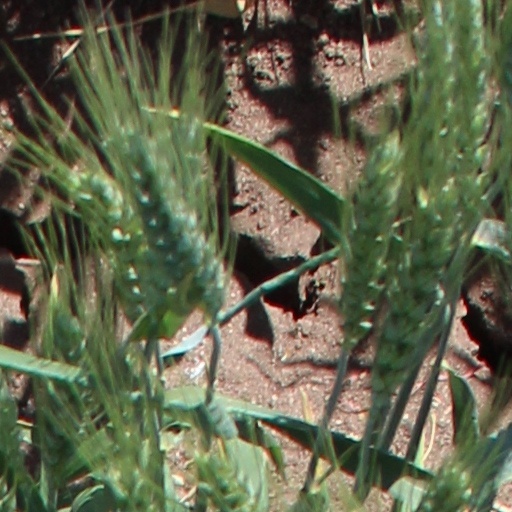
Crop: wheat